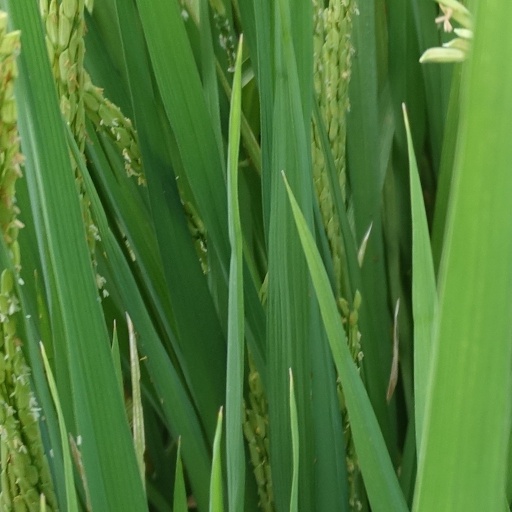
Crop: rice